Hawaiian Renaissance

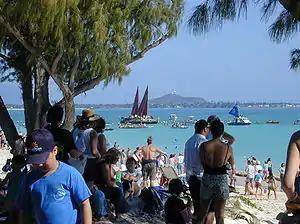
Hokulea and outrigger canoes at Kailua, 2005

Polynesian voyaging is also a large aspect of the Hawaiian Renaissance. In 1975, the Polynesian Voyaging Society built a replica of an ancient Polynesian voyaging canoe. The vessel was named "Hōkūleʻa" and is an example of re-adoption of non-instrument wayfinding navigation. Hokule'a's creator and first navigator, Ben Finney, is an icon of the Hawaiian Renaissance and contributed to resurging interest in Polynesian culture.